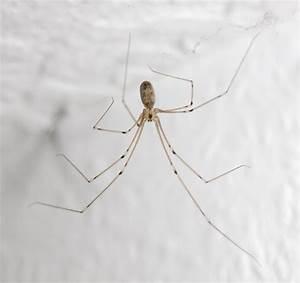
spider